Rodney Dangerfield

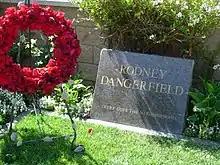
Dangerfield's headstone at Pierce Brothers Westwood Village Memorial Park and Mortuary

On November 22, 2001 (his 80th birthday), Dangerfield suffered a mild stroke while doing stand-up on "The Tonight Show". While Dangerfield was performing, host Jay Leno noticed something was wrong with Dangerfield's movements and asked his producer to call the paramedics. During Dangerfield's hospital stay, the staff was reportedly upset that he smoked marijuana in his room. Dangerfield returned to the "Tonight Show" a year later, performing on his 81st birthday.